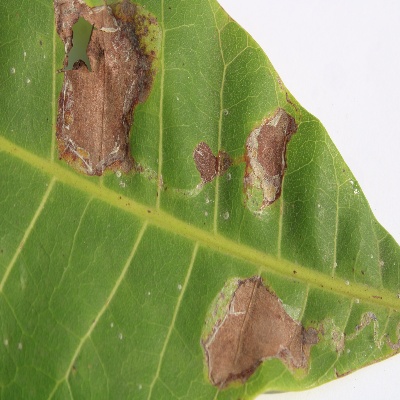
Crop: Cashew
Condition: leaf miner